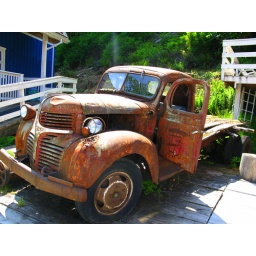
This rusty old car is on the boardwalk around Telegraph Cove.